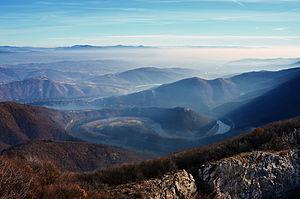
La gorge d'Ovčar-Kablar est un canyon situé à l'ouest de la Serbie, dans la vallée composite de la Zapadna Morava. Avec plus de 30 monastères construits dans la gorge depuis le XIVᵉ siècle, dont dix sont aujourd'hui conservés, la gorge est également connue sous le nom de Mont Athos serbe. Le site est inscrit sur la liste des « paysages d'importance exceptionnelle » et est considéré comme une zone importante pour la conservation des oiseaux.